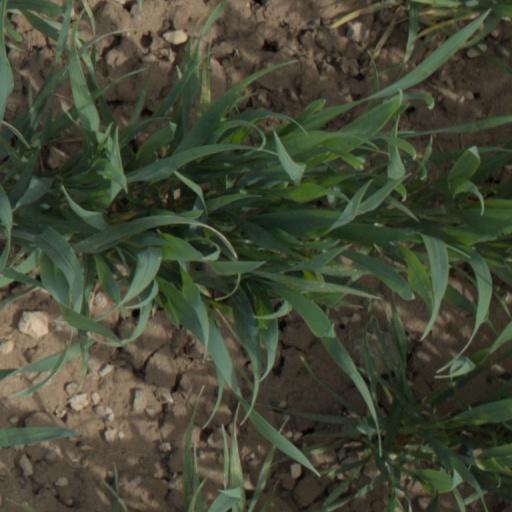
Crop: wheat